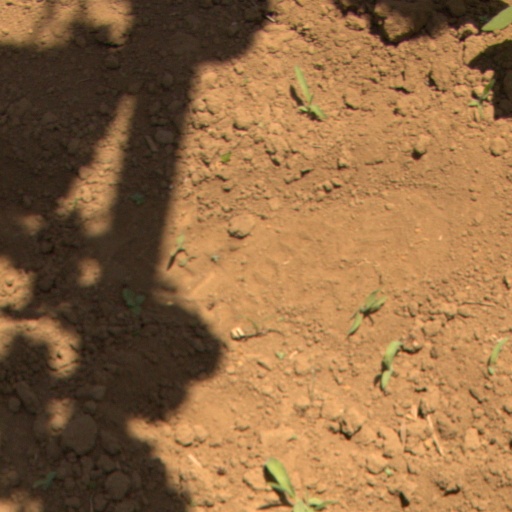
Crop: Jerusalem artichoke